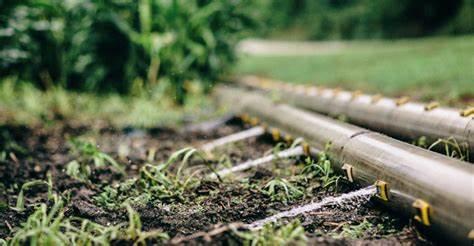
Huu ni mfumo wa umwagiliaji wa matone. Maji yanatiririka kwa utaratibu kupitia mabomba hadi kwenye mimea midogo. Udongo ulio karibu na mabomba unaonekana kuwa na unyevu unyevu.